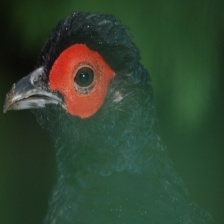
Species: MIKADO  PHEASANT
Scientific name: SYRMATICUS MIKADO